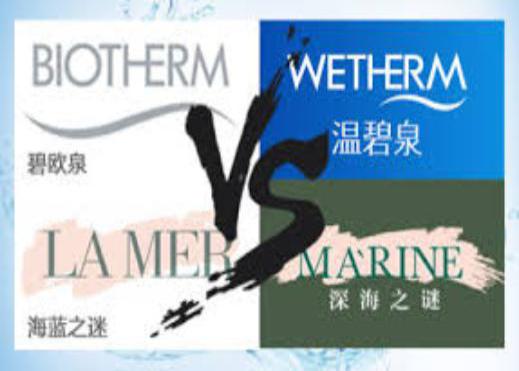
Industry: Necessities